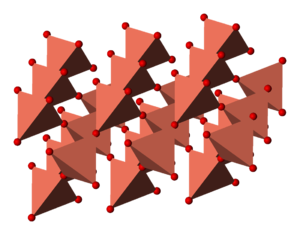
L'oxyde de cuivre(I), ou oxyde cuivreux, est un composé du cuivre et de l'oxygène, de formule chimique Cu₂O.